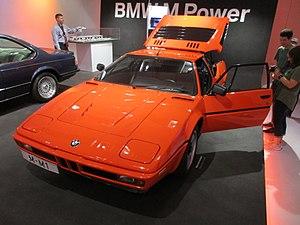
BMW M1 in the BMW-Museum
La BMW M1 ou BMW E26 est une voiture de sport GT du constructeur automobile allemand BMW-BMW M. Produite de 1978 à 1981, elle est, de par son palmarès en compétition, malgré son échec commercial, une des voitures de sport les plus mythiques de son temps.